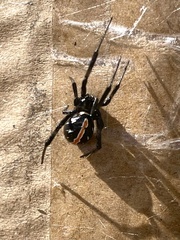
Species: Lactrodectus_hesperus